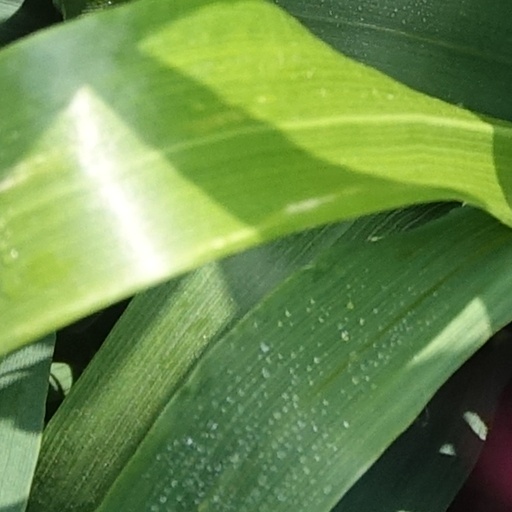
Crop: wheat